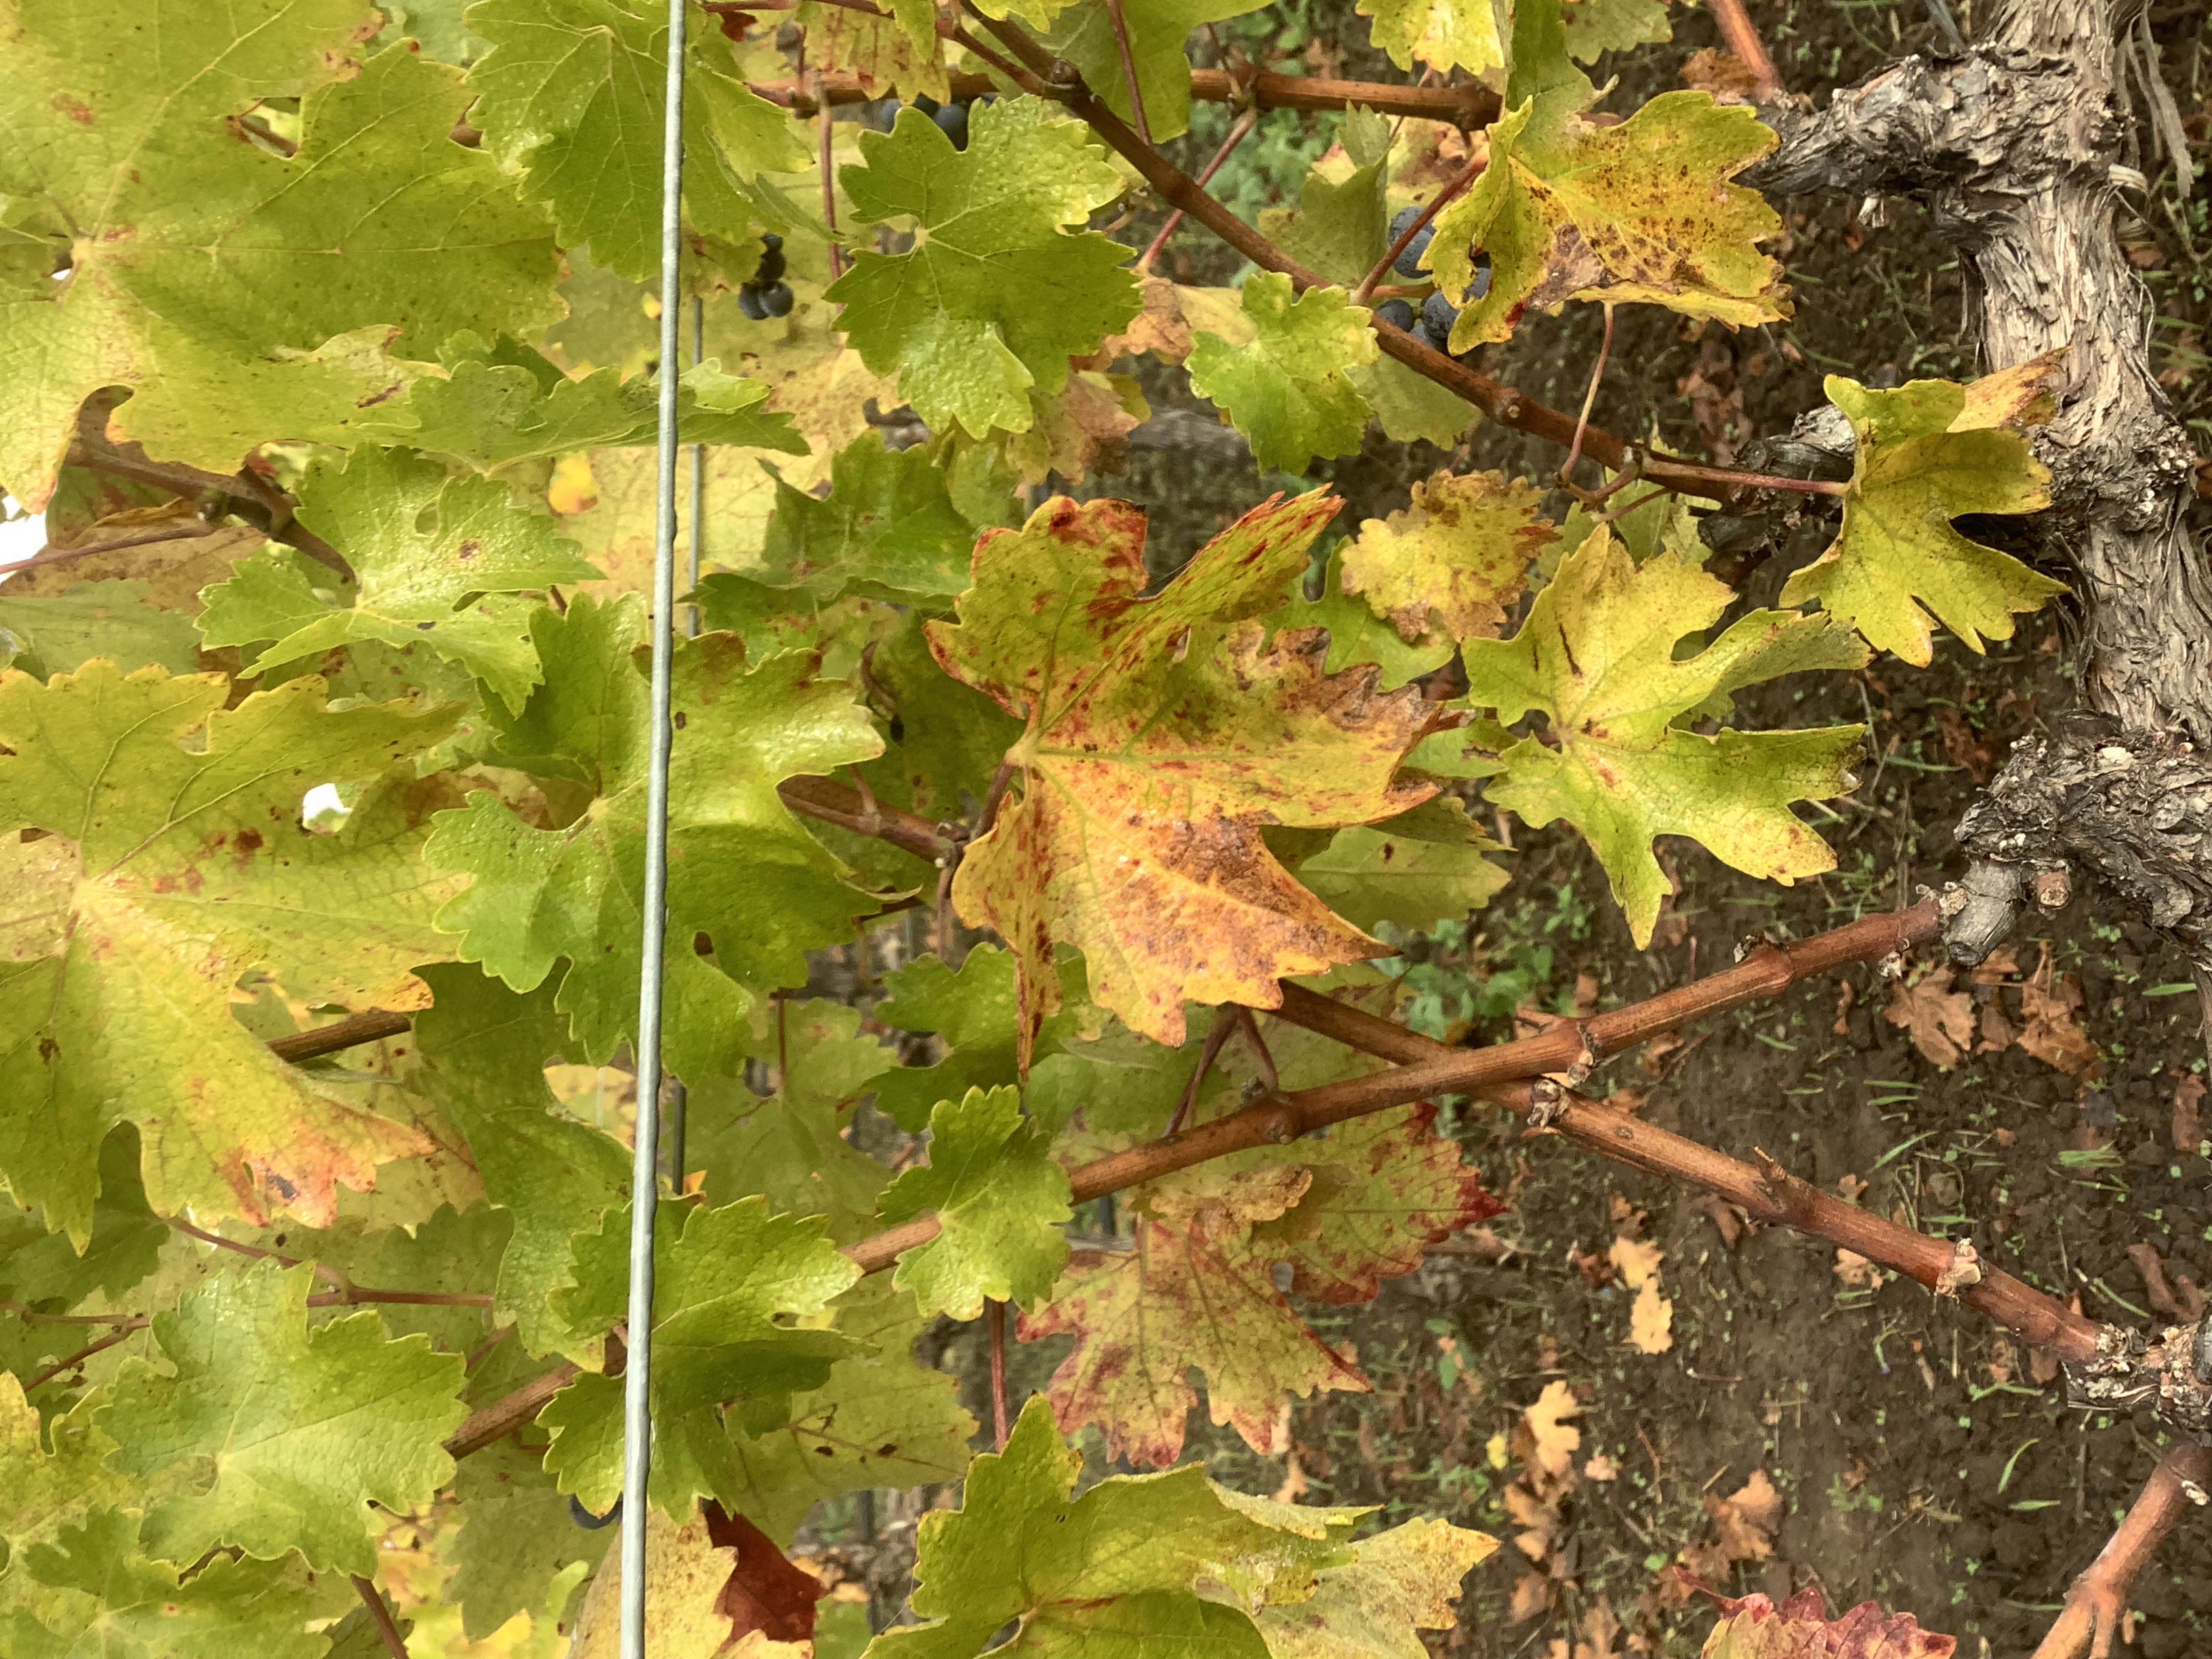
Label: Red Blotch